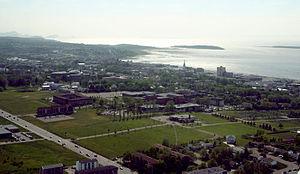
L'UQAR, campus de Rimouski en vue aérienne
L'Université du Québec à Rimouski est une université du réseau de l'Université du Québec qui se situe à Rimouski et à Lévis, au Québec, au Canada.